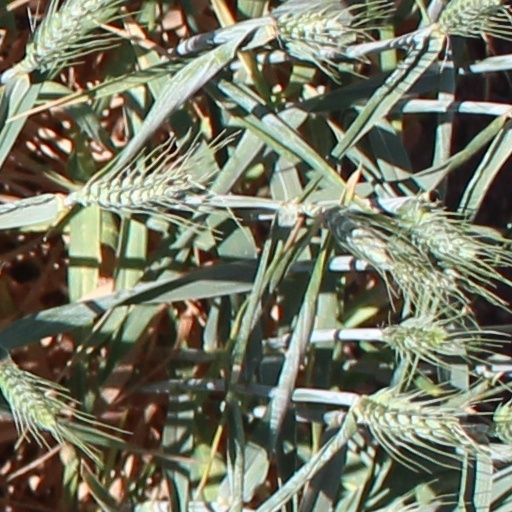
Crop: wheat